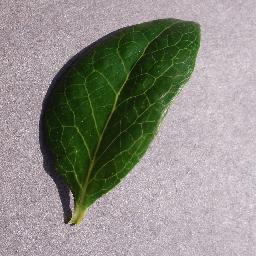
Label: Blueberry___healthy